Florence

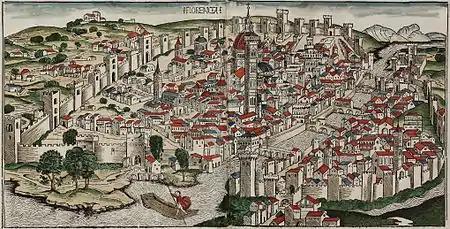
View of Florence by Hartmann Schedel, published in 1493

Florence originated as a Roman city, and later, after a long period as a flourishing trading and banking medieval commune, it was the birthplace of the Italian Renaissance. It was politically, economically, and culturally one of the most important cities in Europe and the world from the 14th to 16th centuries.